Temple of Debod

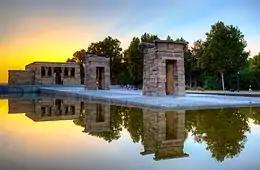

The Temple of Debod is an ancient Nubian temple currently located in Madrid, Spain. The temple was originally erected in the early 2nd century BC south of Aswan, Egypt. The Egyptian government donated the temple to Spain in 1968 as a sign of gratitude for their participation in the International Campaign to Save the Monuments of Nubia. It was dismantled, transported, and rebuilt in the Parque de la Montaña in 1970–1972. It is one of the few works of ancient Egyptian architecture relocated outside Egypt and the only one of its kind in Spain.